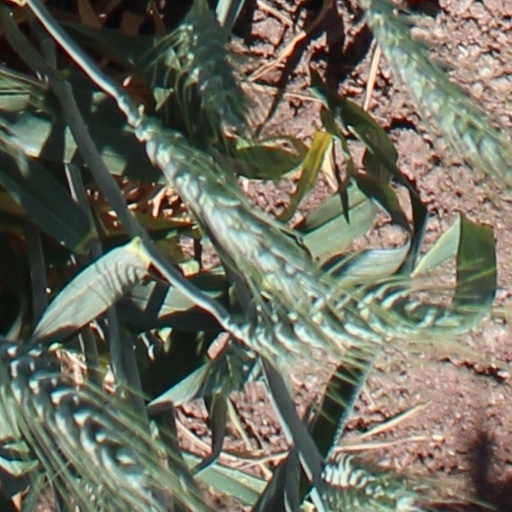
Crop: wheat